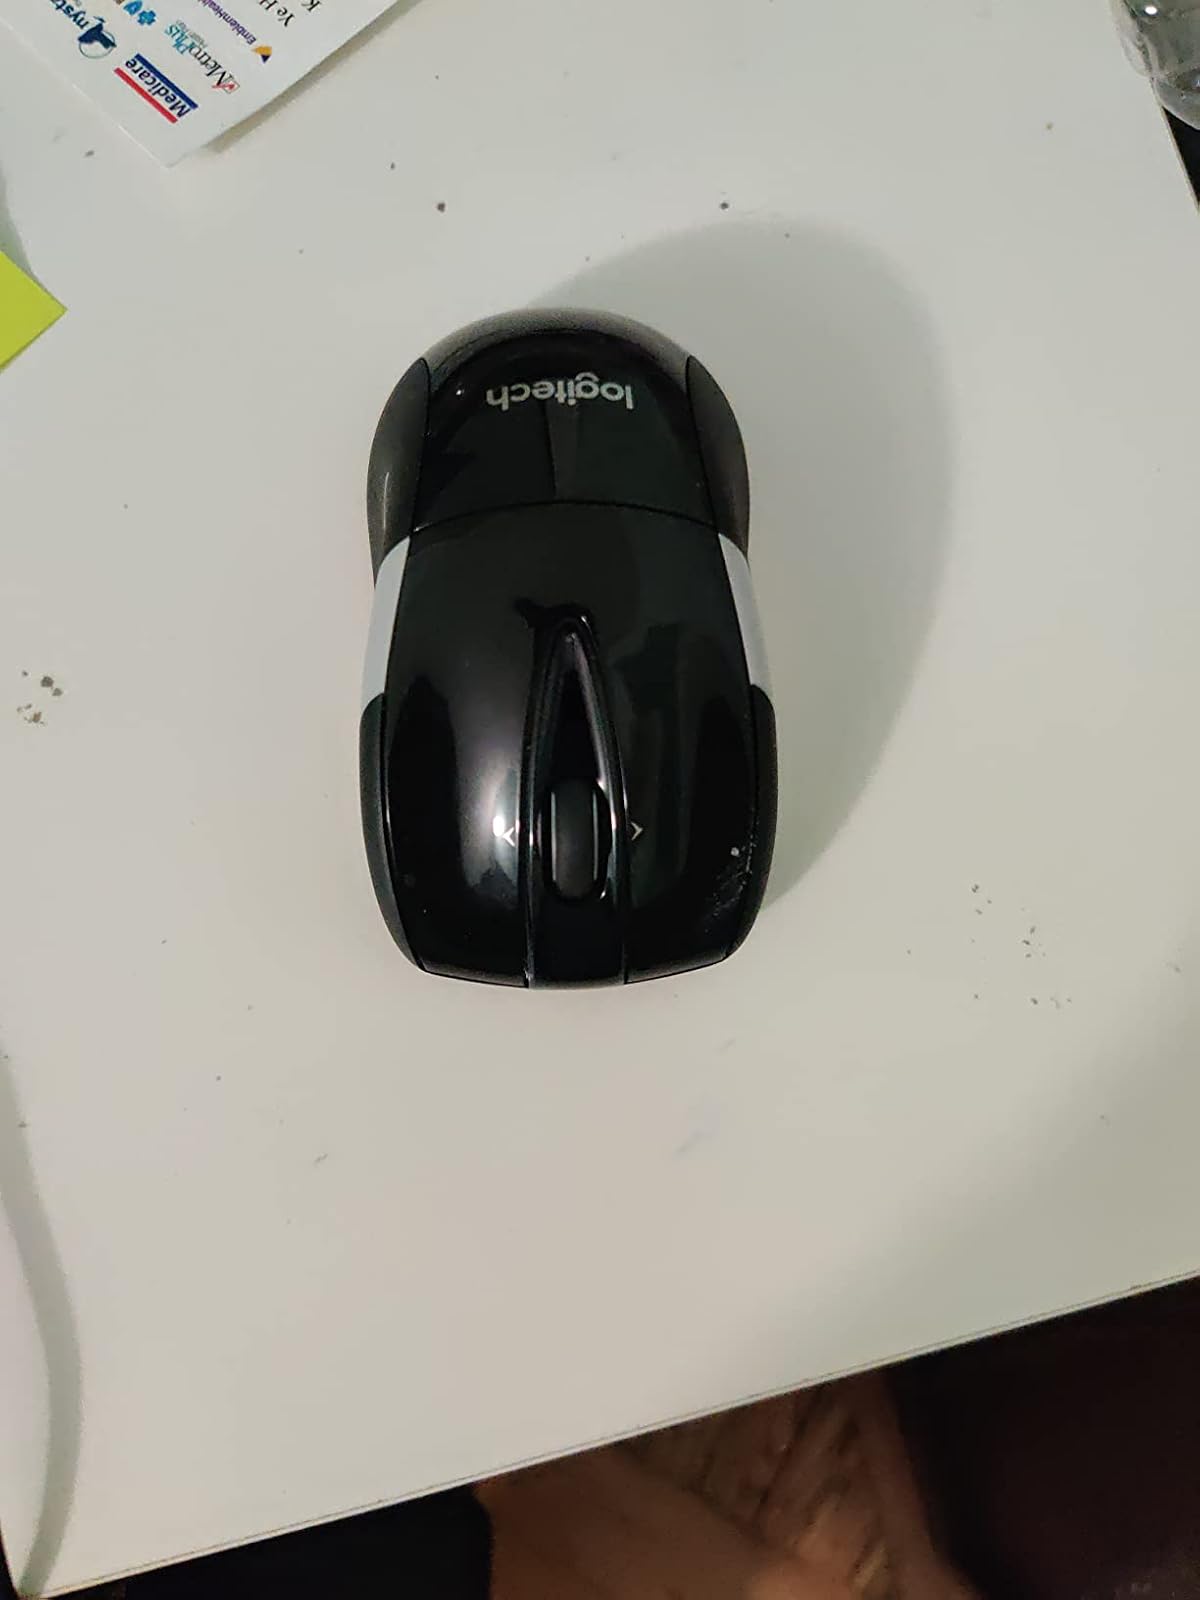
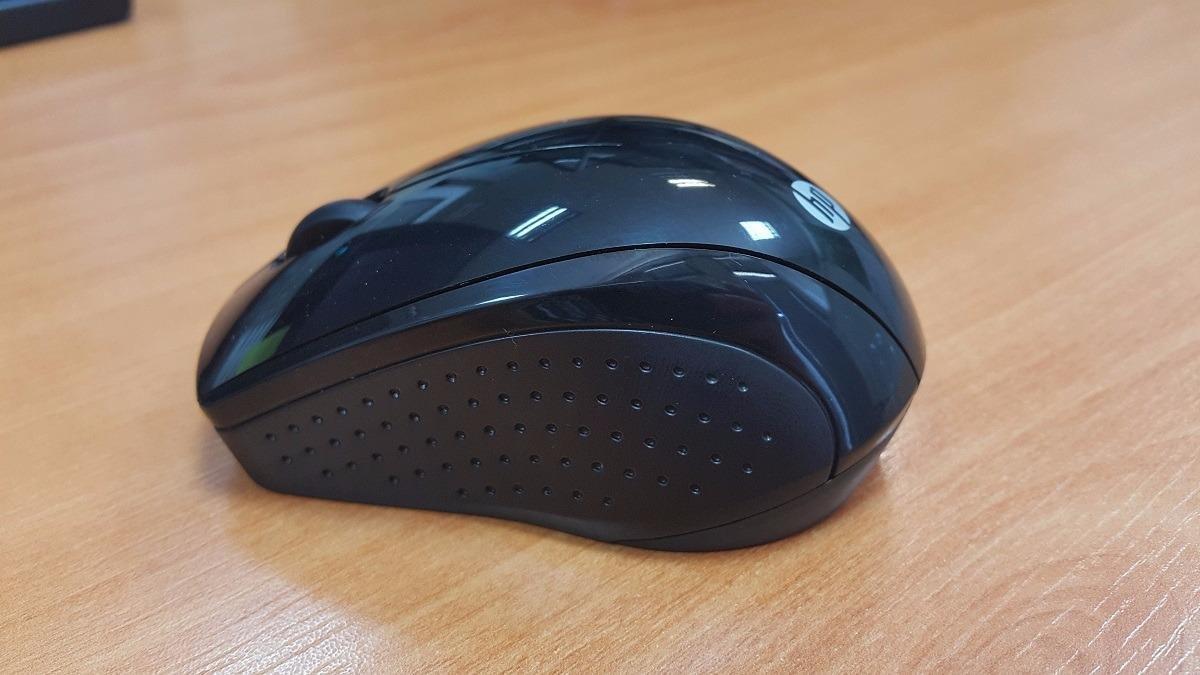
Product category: mouse
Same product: no